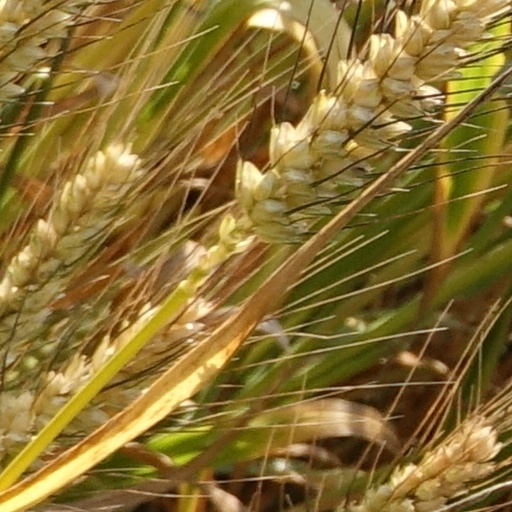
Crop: wheat